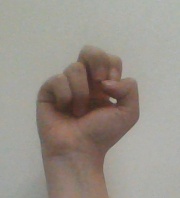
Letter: gaaf